Os renovadores

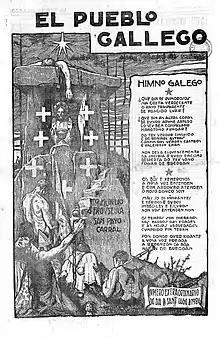
Camilo Díaz cover of "El Pueblo Gallego" magazine

In Europe, the vanguards appeared strongly. Some Spaniard artists, specially from Catalonia, went to France (Picasso, Miró, Dalí...). In the 1920s, the Xeración Nós wanted to link Galician and other European cultures, and the 'Generation of 25' emerges (the "renovators" of Galician poetry and theater).